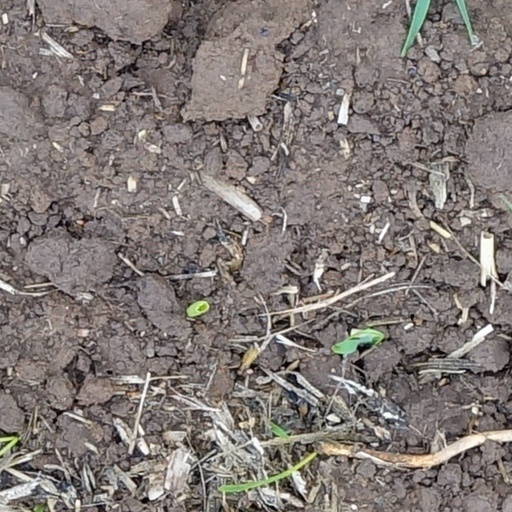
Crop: wheat